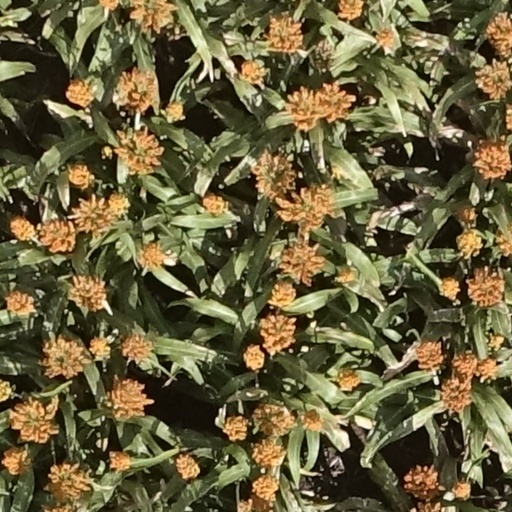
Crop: sorghum